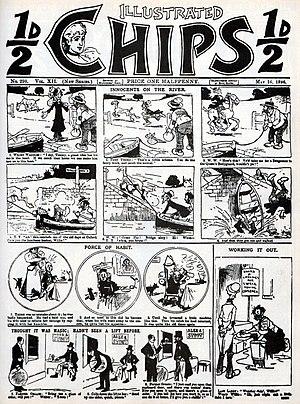
Couverture du 298e numéro d'Illustrated Chips (16 mai 1896) où apparaissent pour la premières fois les vagabonds populaires Weary Willie et Tired Tim, alors encore dénommés ""Weary Waddles"" et ""Tired Timmy""."
Weary Willie and Tired Tim est une série de bande dessinée publiée en couverture de l'hebdomadaire britannique pour la jeunesse Illustrated Chips du 16 mai 1896 au 12 septembre 1953. Elle connut un très grand succès au début du XXᵉ siècle, et quatre adaptations cinématographiques entre 1904 et 1908.